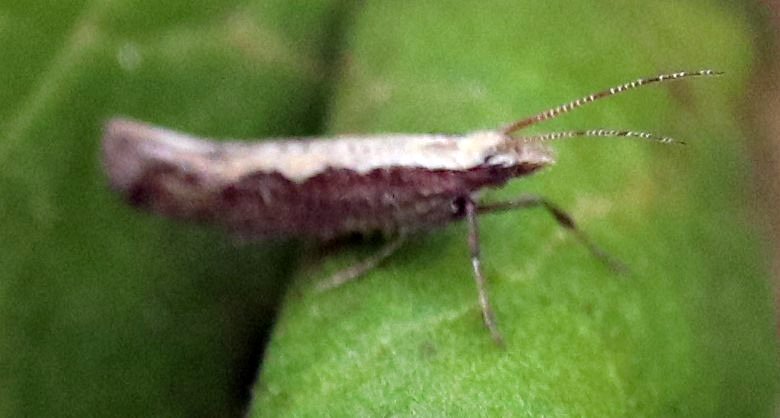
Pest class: diamondback_moth